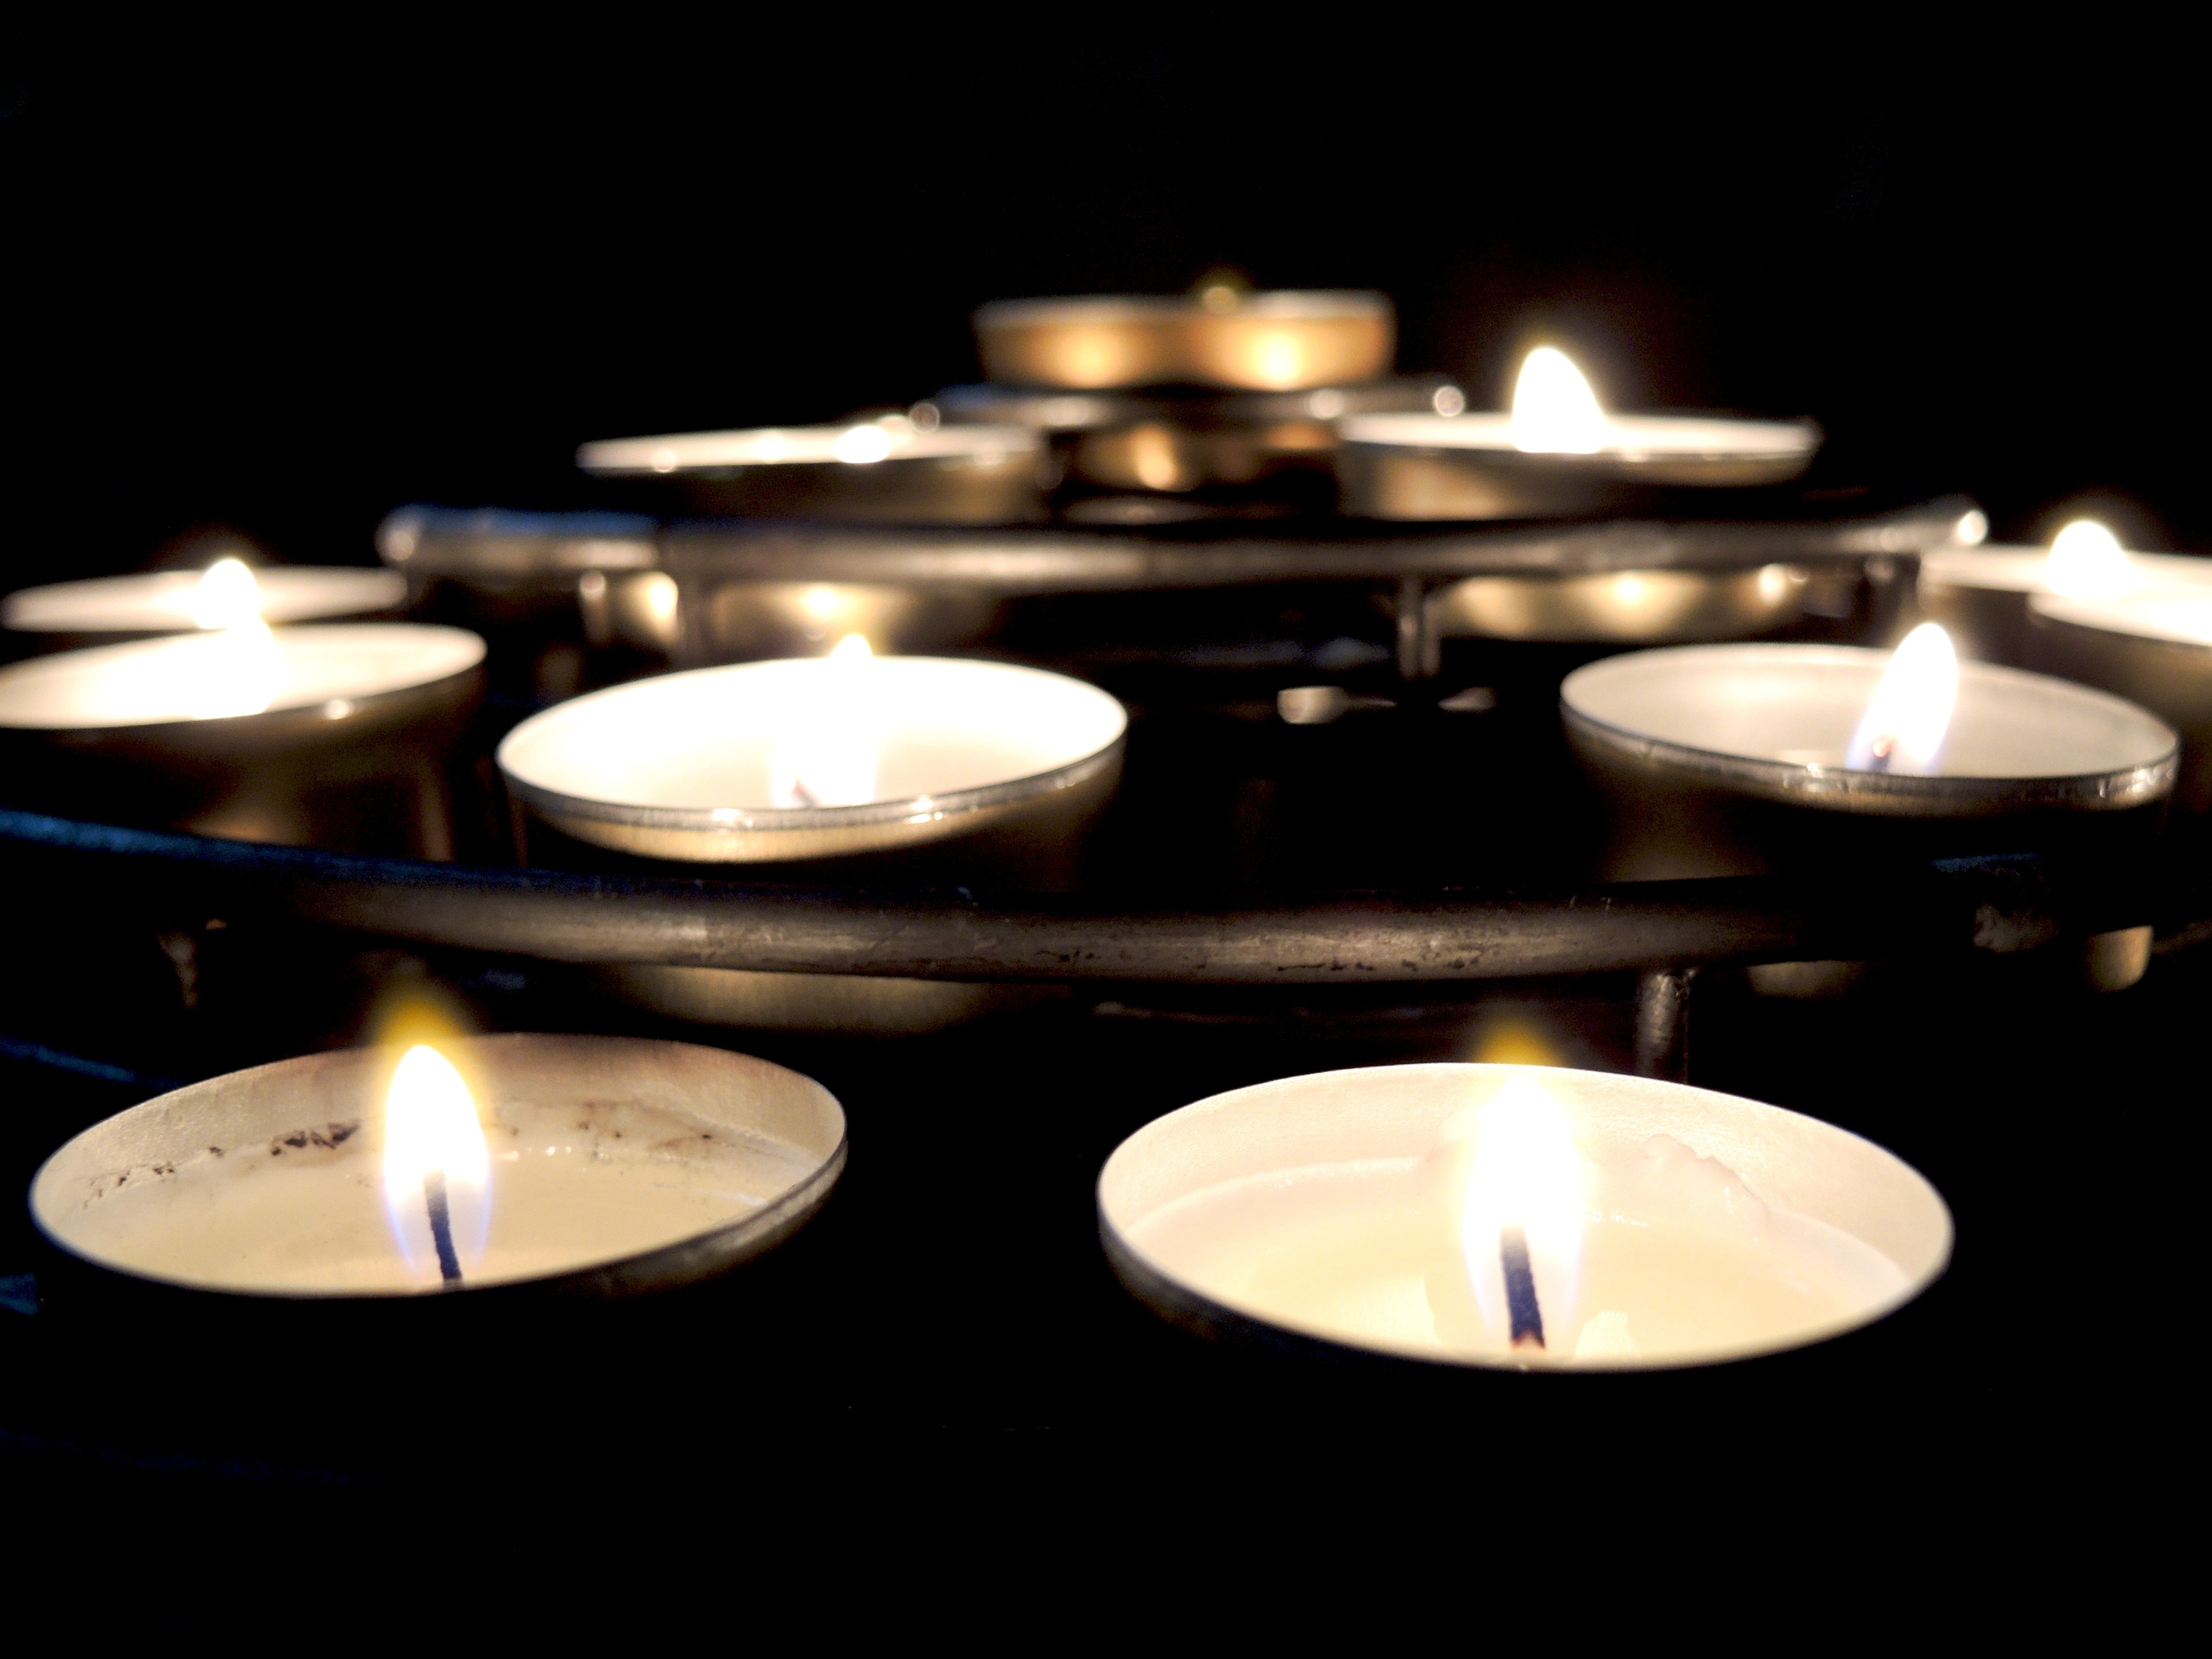
table, light, church, cathedral, candle, lighting, decor, religious, catholic